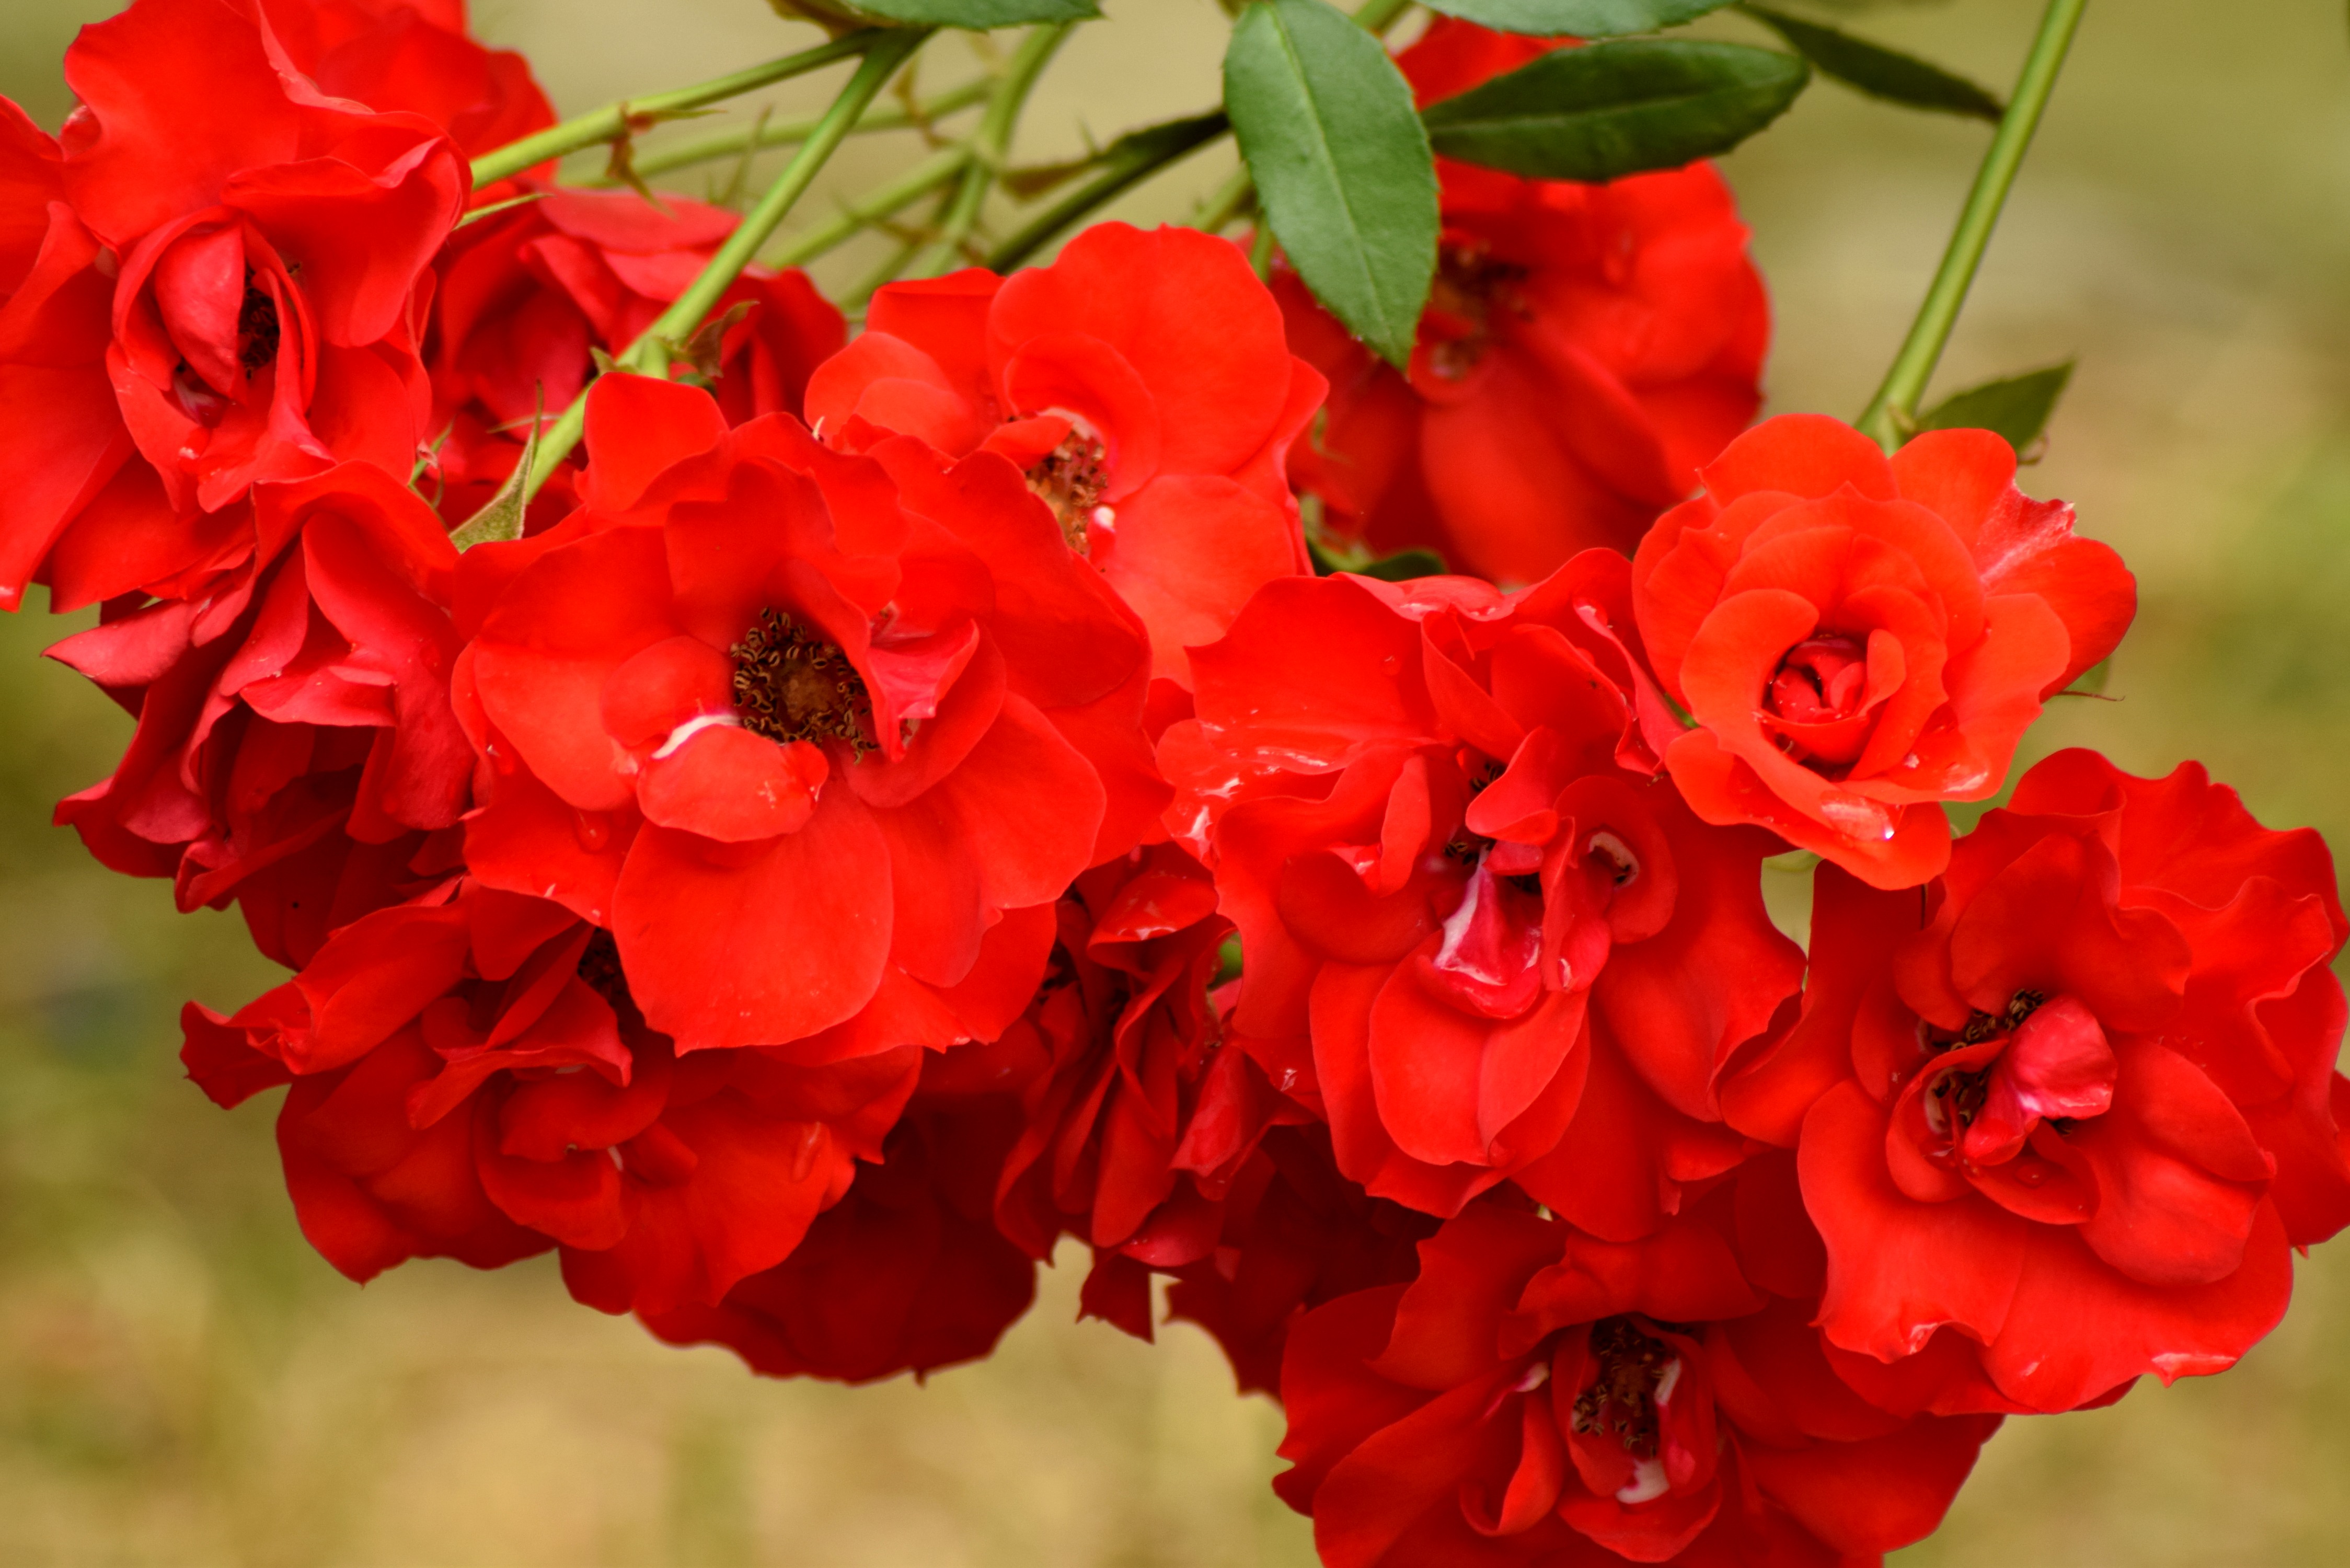
red, roses, leaf, plant, flower, rose, rose family, garden roses, flowering plant, floribunda, petal, rose order, flora, annual plant, pink family, rosa centifolia, china rose, cut flowers, shrub, wildflower, floristry, plant stem, begonia